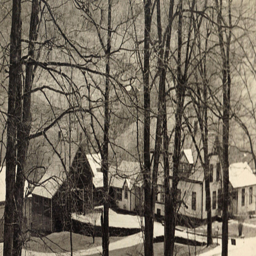
the home and studio after reconstruction .